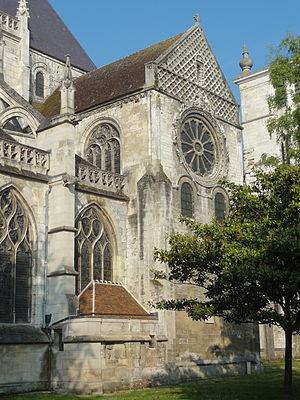
Croisillon nord, vue depuis le nord-est.
L'église Saint-Étienne de Beauvais est une église catholique paroissiale située à Beauvais, chef-lieu du département de l'Oise, rue de l'Étamine. Sa fondation à la fin du IIIᵉ siècle est due à saint Firmin. L'on ignore son premier vocable, mais elle a longtemps été dédiée à saint Vaast d'Arras, et un chapitre a existé sous ce titre de 1072 à 1742. Même avant le début de la construction de l'église actuelle au début du XIIᵉ siècle, l'église Saint-Étienne est le centre de la vie municipale, et bien que située en dehors de la cité épiscopale, sa paroisse est l'une des plus importantes de la ville. Sa nef et son transept sont de style roman, hormis les deux premières travées de la nef reconstruites après un incendie à la fin du XIIᵉ siècle, et les murs orientaux du transept en grande partie remaniés au XVIᵉ siècle. Dans la nef, l'on trouve une élévation à trois étages avec triforium. Le voûtement d'ogives des bas-côtés a vraisemblablement commencé vers 1120, mais l'on suppose que le chœur roman terminé avant cette date était voûté d'ogives dès le départ.